LNER Class A3 4472 Flying Scotsman

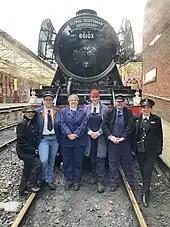
The all-female crew in 2023

In 2012, the NRM published a report examining the reasons for the delay and additional cost. It found that the museum had greatly underestimated the work required due to the locomotive's poor condition, much of which was missed by a rushed inspection which produced an overly optimistic assessment. It also found that management lacked the experience, continuity or resources to undertake such a complex task. Problems were also caused by the conflicting objectives of producing a certified mainline locomotive while retaining as many original components and assemblies as possible, and between the need to overhaul the locomotive and use it as a marketing tool for the museum.